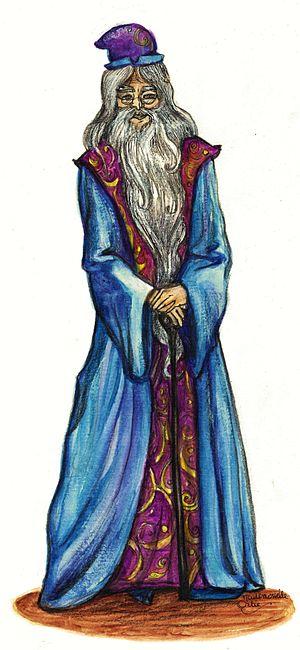
Fan art représentant le personnage Albus Dumbledore de la saga Harry Potter, réalisé au fusain et aquarelles par Mademoiselle Ortie aka Elodie Tihange http://mademoiselleortie.deviantart.com
Albus Dumbledore est un personnage fictif créé par la romancière britannique J. K. Rowling. Il apparaît dans la série romanesque Harry Potter et dans la série de films Les Animaux fantastiques, deux histoires issues du monde des sorciers.